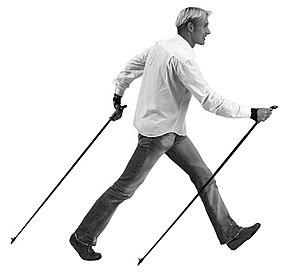
La marche nordique est un sport de plein air qui consiste en une marche accélérée avec des bâtons de marche spécifiques, généralement en matériau composite. Ce sport, extrêmement populaire dans les pays scandinaves, se pratique été comme hiver. Dérivée du ski de fond, la marche nordique est différente de la marche athlétique en raison de l'utilisation de bâtons et par le fait que le marcheur ne peut pas être disqualifié pour jambe non tendue.